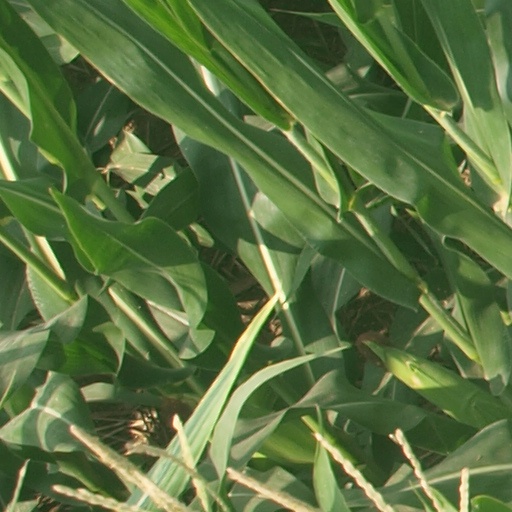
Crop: maize; corn